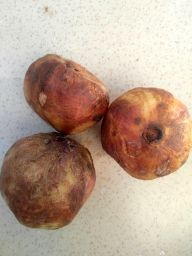
Fruit: Guava
Quality: Bad